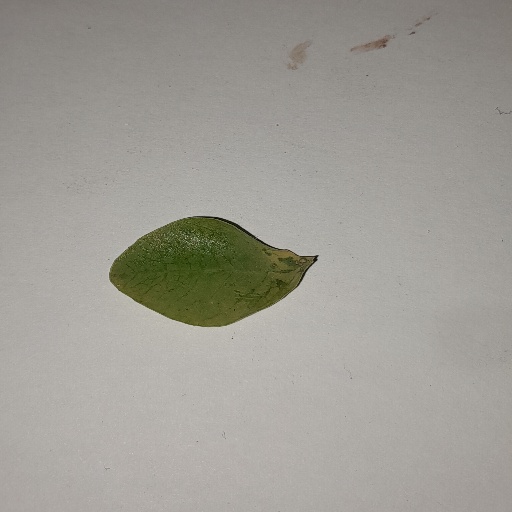
Species: Sojina
Leaf condition: Yellow Leaf